Mikołaj Janusz

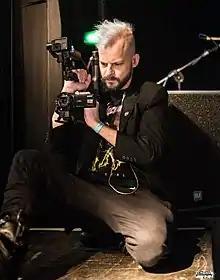
Mikołaj Janusz (2017)

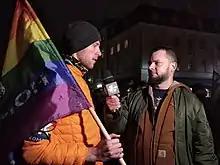
Mikołaj Janusz in 2021.

Mikołaj Andrzej Janusz, also known as Jaok (born July 20, 1982 in Warsaw) – is a Polish journalist, columnist, performer, Internet personality. Co-founder and reporter of Pyta.pl group created in 2005.